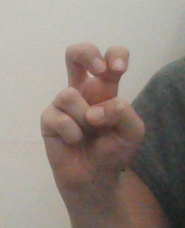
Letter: toot